COVID-19 vaccination in Ghana

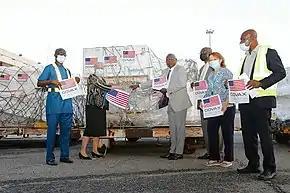
US Officials deliver COVID-19 vaccines to Ghana as part of the COVAX program in November 2021

On 1 March 2021, Ghana began its national vaccination program against COVID-19. By the end of the month more than half a million doses had been administered.